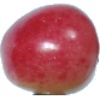
Label: cherry_rainier